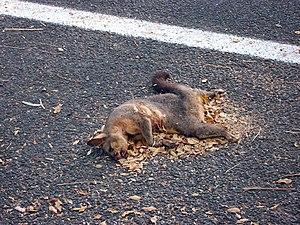
Trichosurus vulpecula, appelé Phalanger-renard, Phalanger vulpin, Phalanger commun, Opossum d'Australie, Opossum à queue en brosse, Cousou ou localement « possum », est une espèce de petits marsupiaux arboricoles australiens à queue préhensile qui se nourrit de feuillages et de fruits mais aussi d'insectes, d'œufs, d'oisillons et de porcelets. Introduit en Nouvelle-Zélande pour sa fourrure, il y est à présent considéré comme une espèce invasive car, sans prédateur sur cette île, il pille les nids, blesse les arbres et transmet la tuberculose bovine.